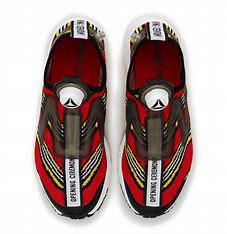
Brand: Reebok
Model: Pump Supreme